Julio Rodolfo Alsogaray

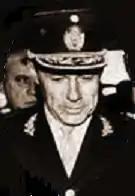
General Julio Alsogaray

Julio Alsogaray was born in Esperanza, Santa Fe to Julia Elena Bosch and Álvaro Enrique Alsogaray, in 1918. Alsogaray's great-grandfather had a role as Admiral Guillermo Brown's adjutant in the 1845 Battle of Vuelta de Obligado, which established Argentine control over the lower Paraná River, and both his father and grandfather had been colonels in the Argentine Army. Alsogaray graduated from the National War College in 1937, and married the former Zulema Legorburo.